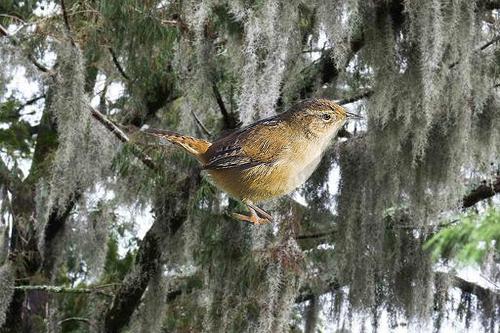
Bird species: Marsh_Wren
Bird type: landbird
Background: land